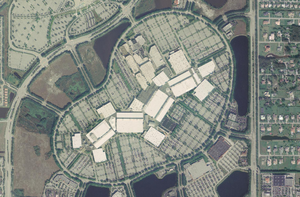
Le Sawgrass Mills est un centre commercial situé à côté du BB&T Center, à Sunrise, dans la banlieue de Fort Lauderdale, en Floride. Il fut inauguré en 1990 et c'est le quatrième plus grand centre commercial des États-Unis puis le plus grand en Floride, avec 232 540 mètres carrés de surface de vente et 1 étage. Le Sawgrass Mills est actionné par Mills Corporation, il y a plus de 300 magasins dans le centre commercial dont Off 5th Saks Fifth Avenue Outlet, Neiman Marcus, J.C. Penney Outlet, Wannado City, et beaucoup d'autres.